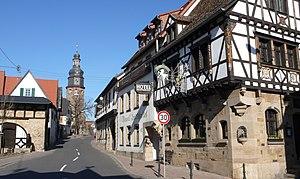
Kallstadt est une municipalité allemande située dans le land de Rhénanie-Palatinat et l'arrondissement de Bad Dürkheim.